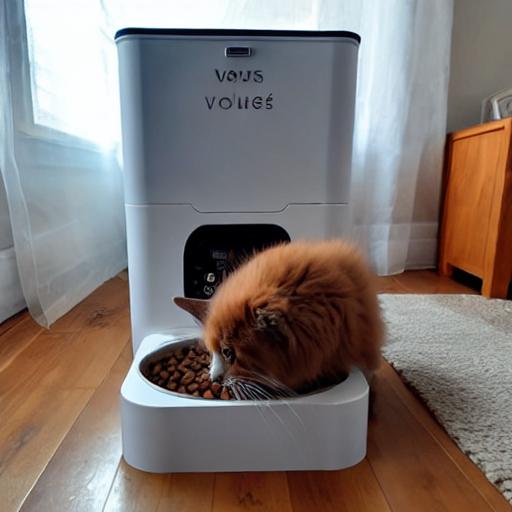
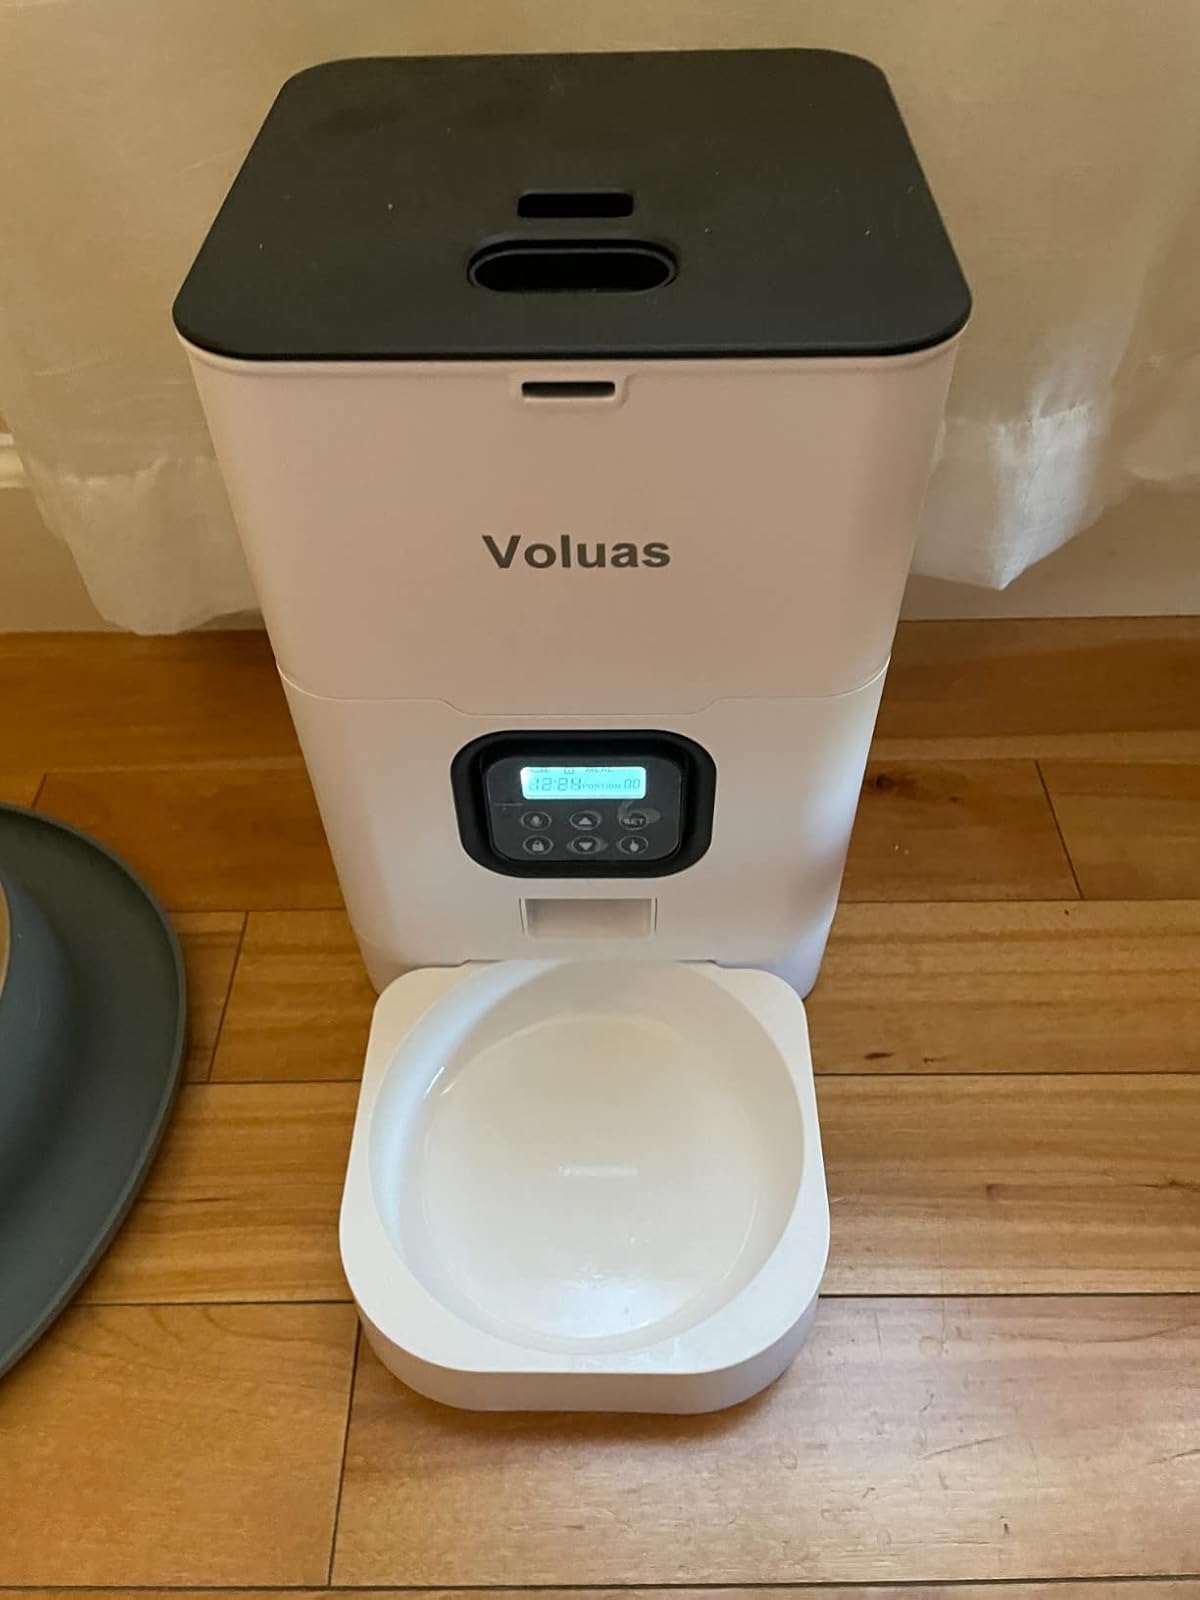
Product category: items_feeder
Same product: no